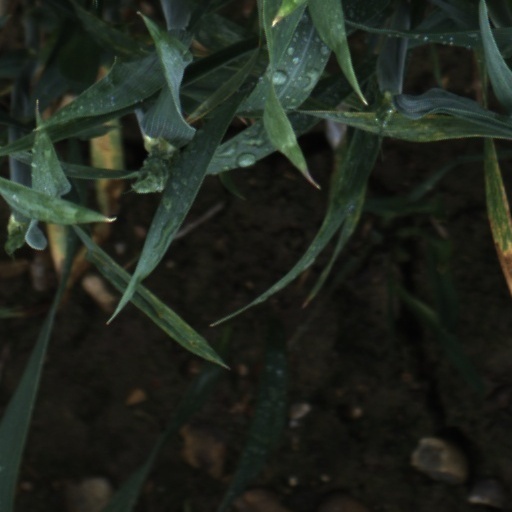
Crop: wheat